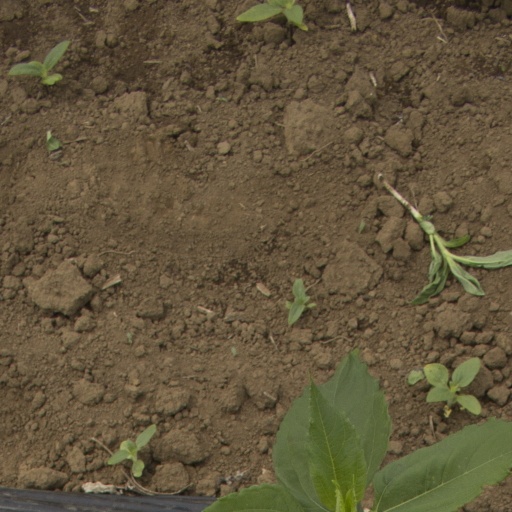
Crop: Jerusalem artichoke